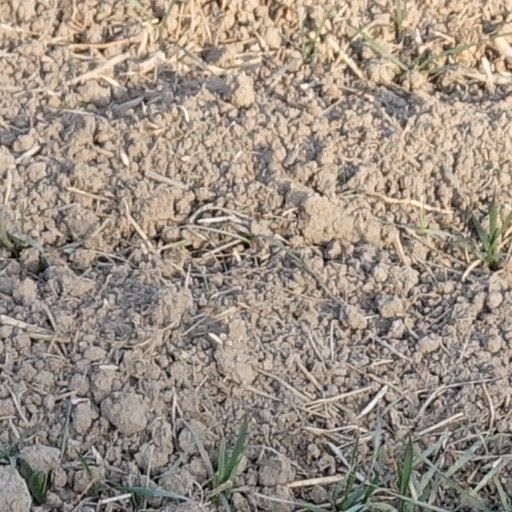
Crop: wheat